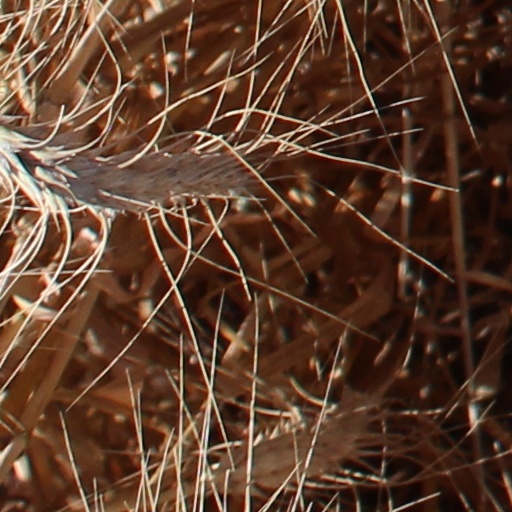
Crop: wheat